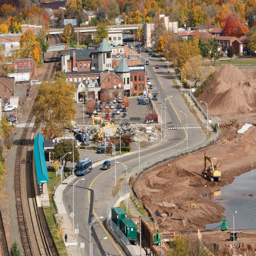
a view of downtown facing north overlooking the projects /